Terry Farrell (actress)

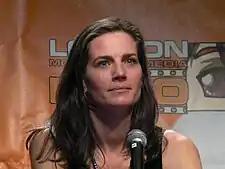
Farrell at the 2009 London Expo

After 18 months of modeling, she studied acting while still modeling on the side. Her first major roles were in the short-lived 1984 television series "Paper Dolls", playing a model, and in the feature film "Back to School" (in her film debut) with Rodney Dangerfield, playing love interest to Keith Gordon’s character. In 1986, Farrell appeared in an episode of "The Twilight Zone."